Answer in natural language. Considering the relative positions, where is scenic landscape wall decor photo with respect to black wooden chair with four legs? Choose between the following options: below or above
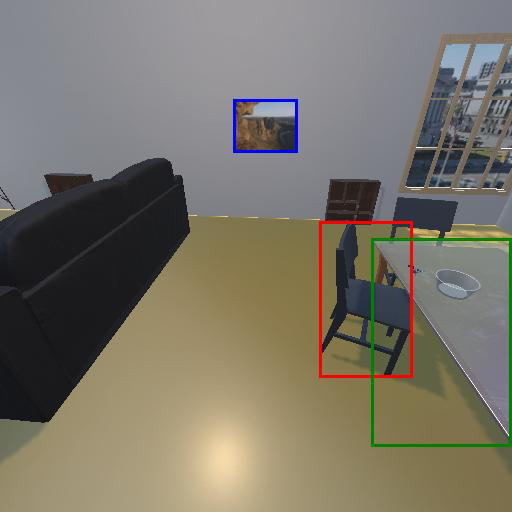
<answer>above</answer>